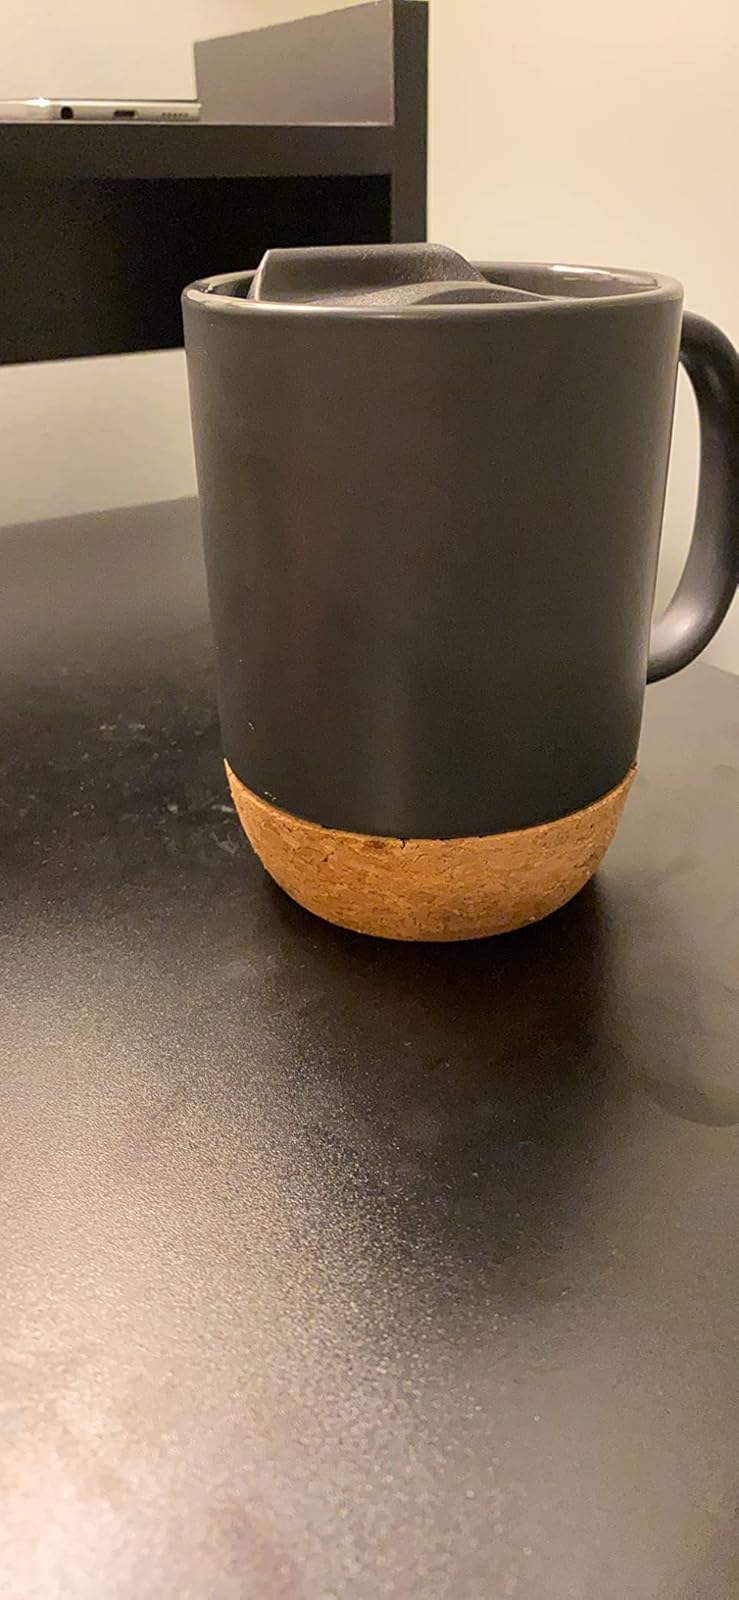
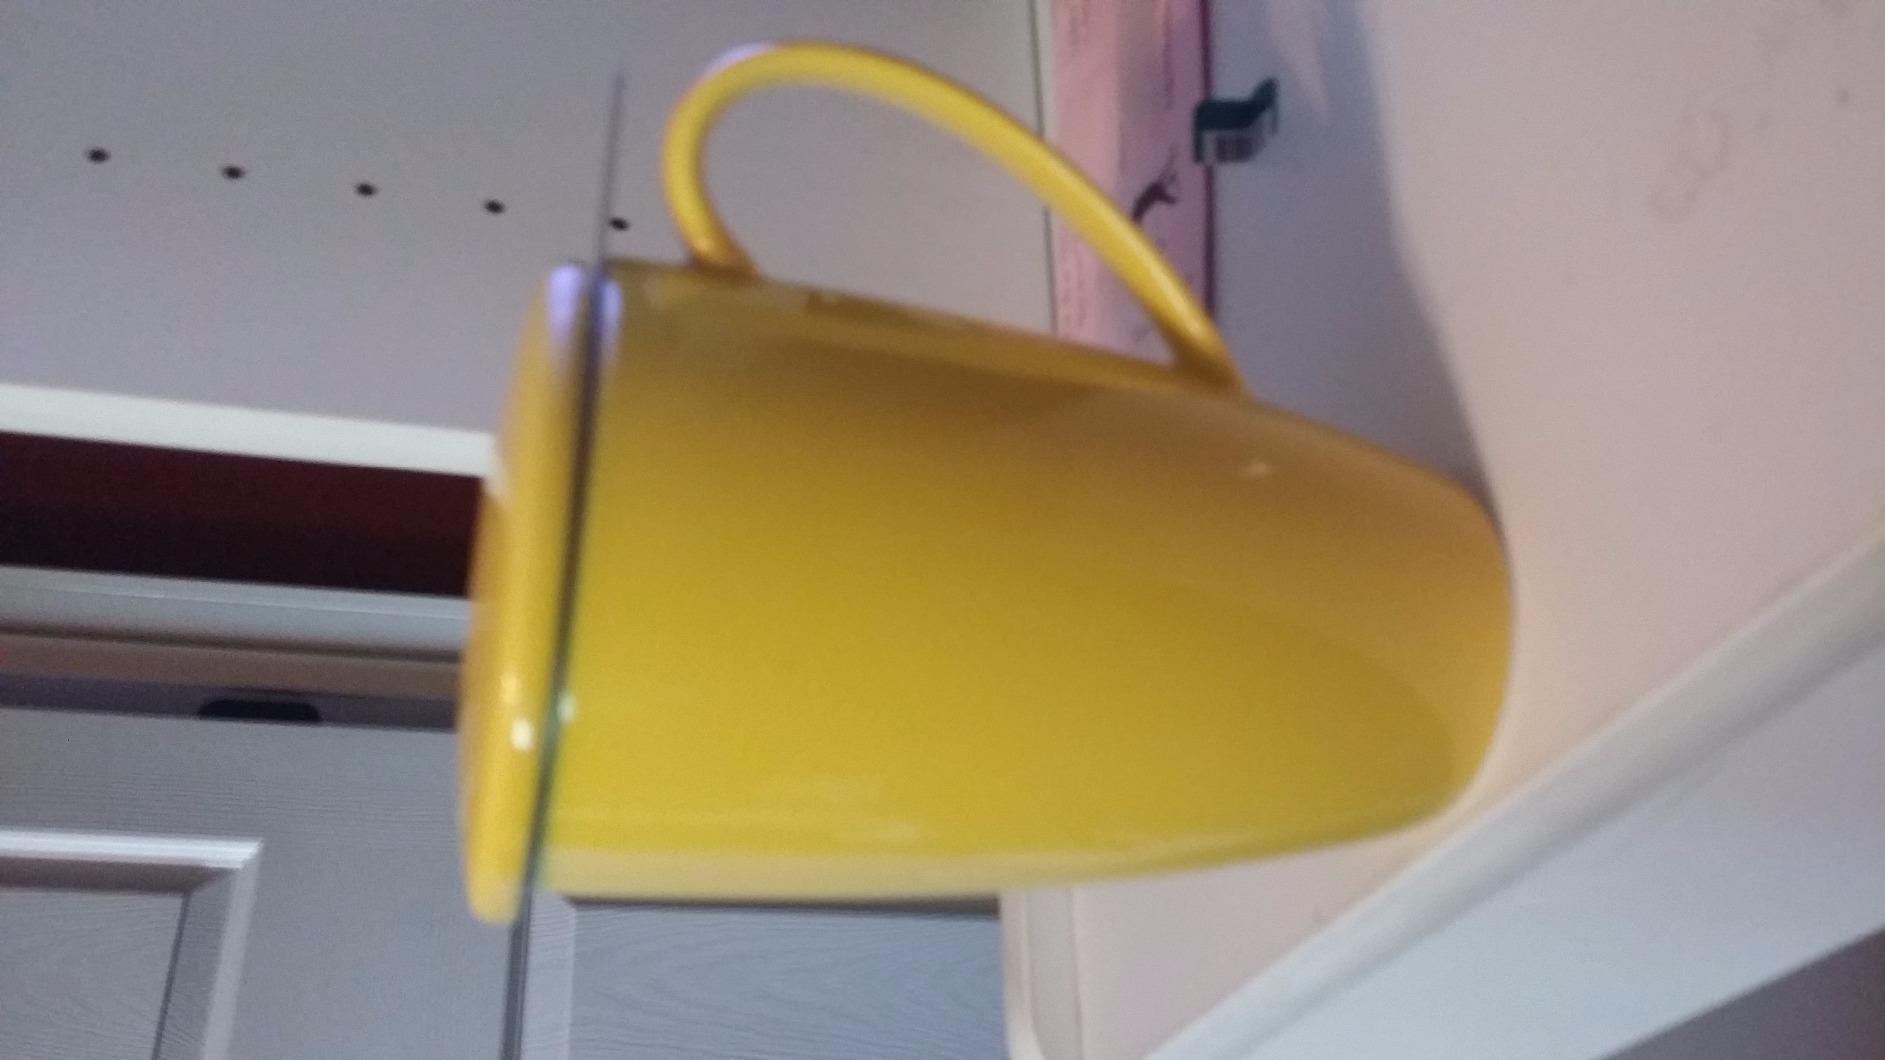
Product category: items_mug
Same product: no